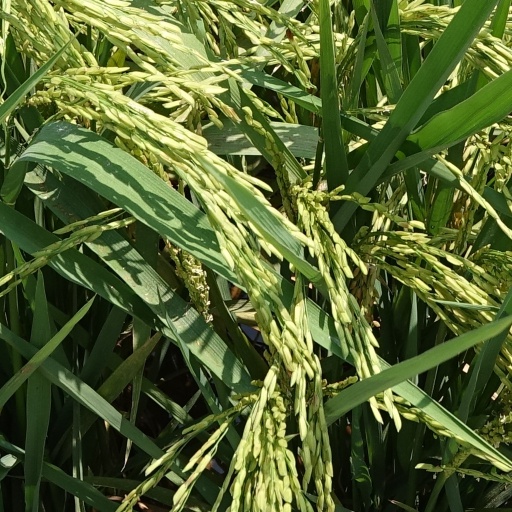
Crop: rice